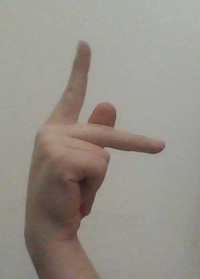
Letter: dha